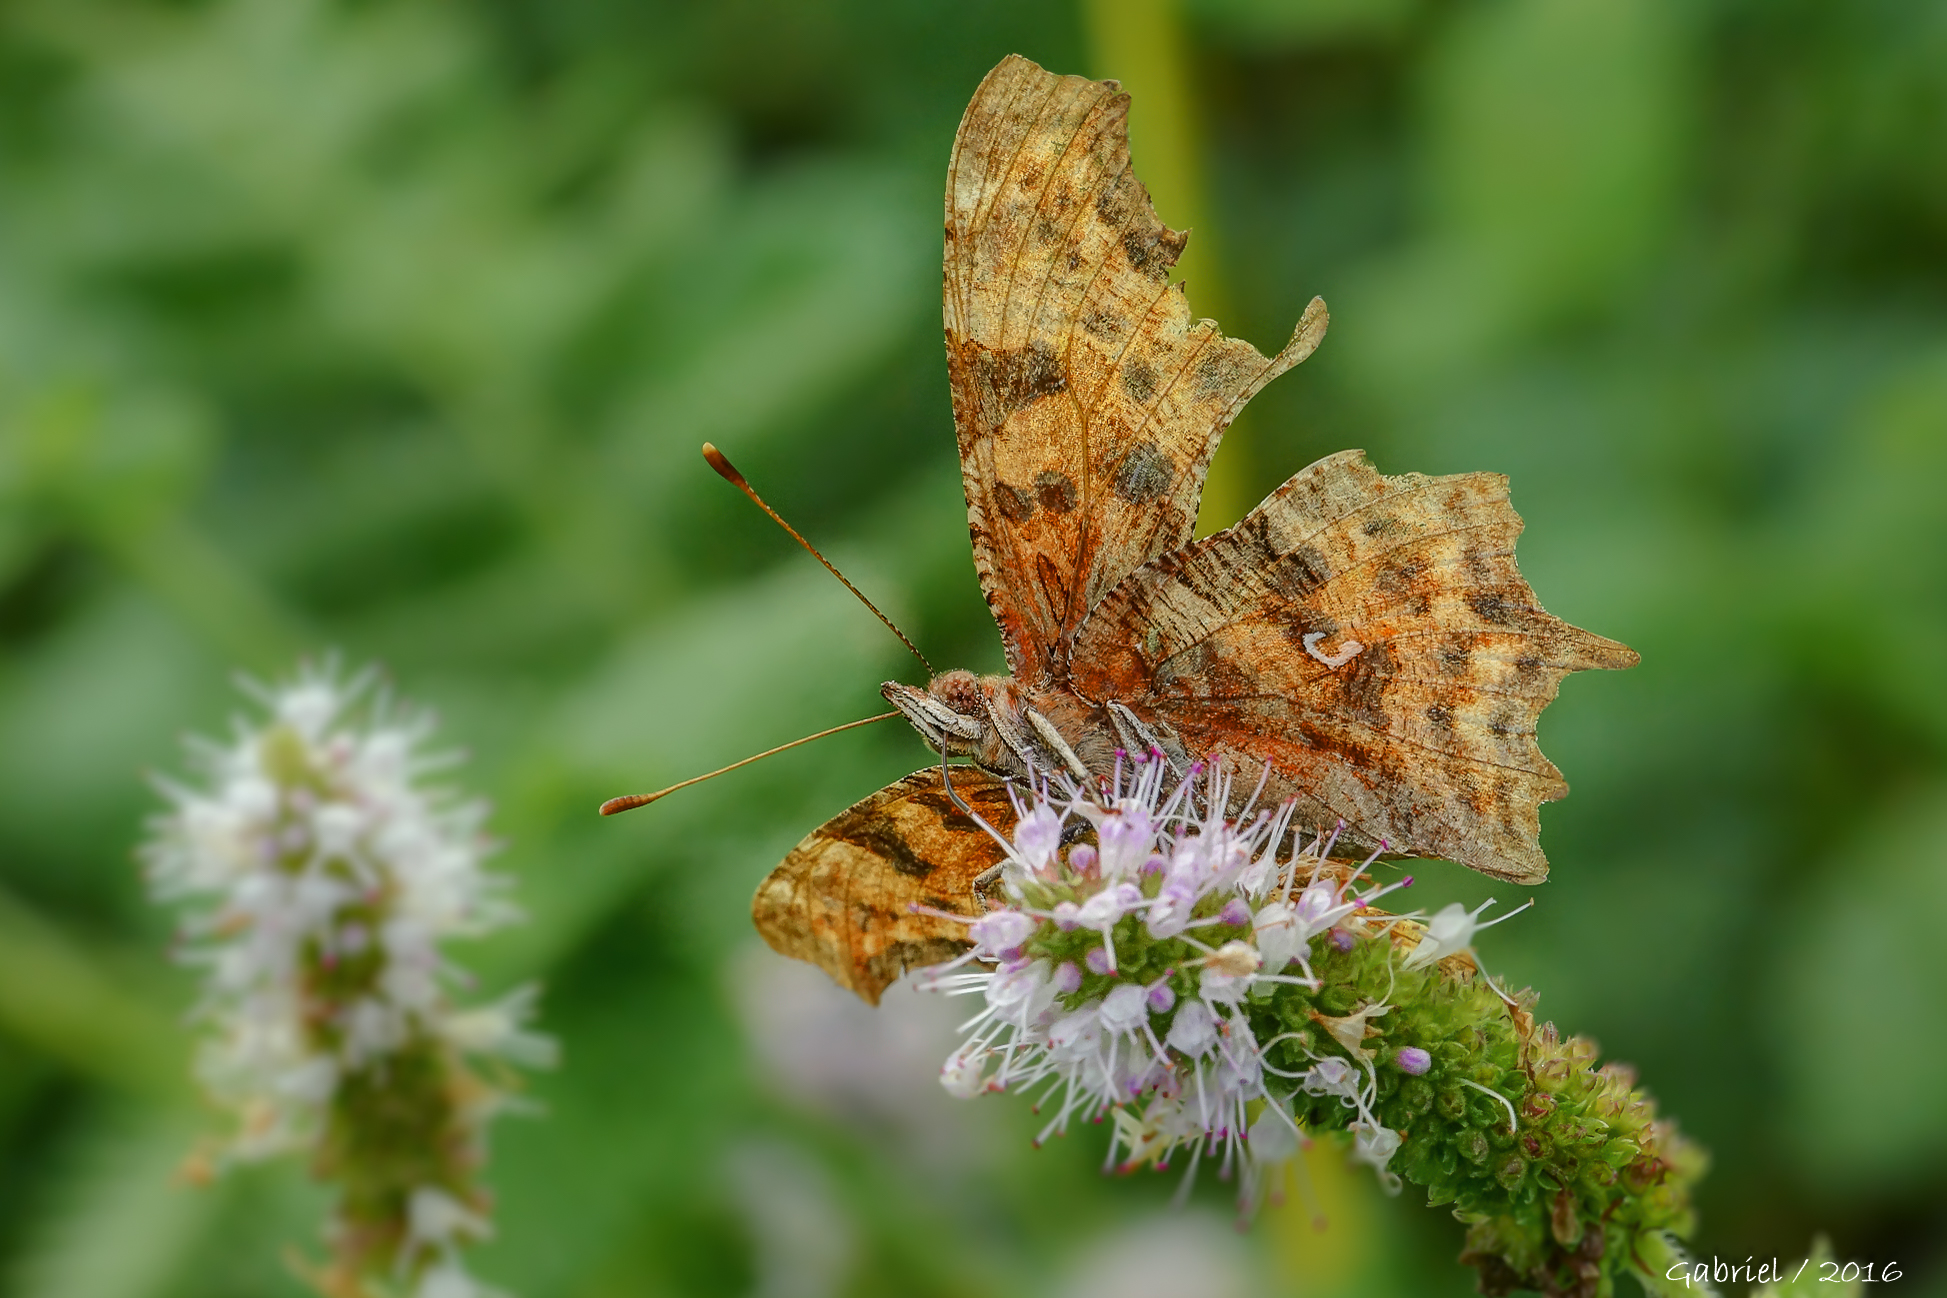
nature, grass, plant, photography, meadow, leaf, flower, wildlife, insect, macro, botany, moth, butterfly, flora, fauna, invertebrate, wildflower, close up, animals, naturaleza, butterflies, nectar, ggl1, gaby1, xovesphoto, sonydscrx10iii, sonyrx10iii, rx10iii, rx10m3, animales, hoyapro1macro, hoyamacro, mariposas, macro photography, pollinator, moths and butterflies